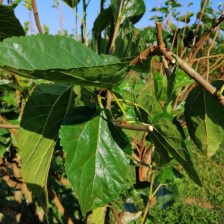
Variety: BlackOodTurkey